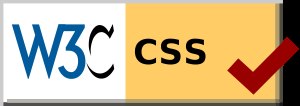
Markup Validation Service
Mærke der viser, at websitet er valideret for CSS.
Markup Validation Service, er et gratis net-hjælpeværktøj fra World Wide Web Consortium, hvis formål er kvalitetssikring af hjemmesider, som foretages ved en validering på udførte projekter. Dette i henhold til anbefalede regler fra W3C.